Kızkalesi

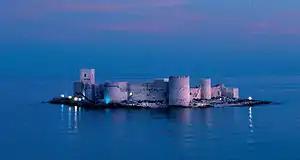
The "Maiden's castle" facing the town.

Ancient Corycus was a large city. It became part of the Seleucid Empire, the Roman Empire, the Byzantine Empire, the various Seljuk empires, the Armenian Kingdom of Cilicia, Beylik of Karaman, and finally the Ottoman Empire. In Turkish history, it is known as Prince Cem Sultan's departing point from Turkey in 1482 after his defeat in an Ottoman civil war on his way to Rome. After Cem's departure, Kızkalesi became the winter settlement of nomadic Turkmen tribes known as Ayaş. It was declared as a seat of township in 1992.